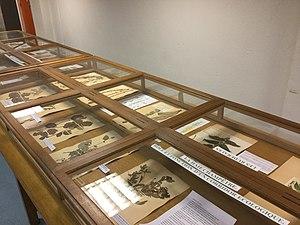
Herbiers au salle d'exposition
L'Herbier de Lyon est situé sur le campus de la Doua, au cœur de l'Université Claude Bernard Lyon 1, à Villeurbanne.